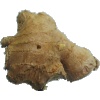
Label: ginger_root